Hot to the Touch

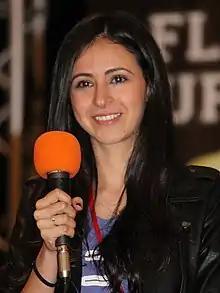
"Hot to the Touch" featured the second major appearance of Flame Princess, voiced by Jessica DiCicco.

"Hot to the Touch" was written and storyboarded by Cole Sanchez and Rebecca Sugar, from a story developed by series creator Pendleton Ward, Patrick McHale, and Kent Osborne. This was the first episode that Sugar and Sanchez worked on together; Sugar's previous partner Adam Muto served as the episode's creative director, and also helped clean up the episode's storyboards. Sugar was excited to get a chance to show how Flame Princess interacted in the Land of Ooo, because in "Incendium", she was only shown inside of her lantern. The line about Finn wanting to play BMO with Flame Princess was based on Sanchez's experiences with his high school girlfriend; he reasoned that, since Finn was younger, his ultimate idea of love would be to sit next to his love interest and play video games.